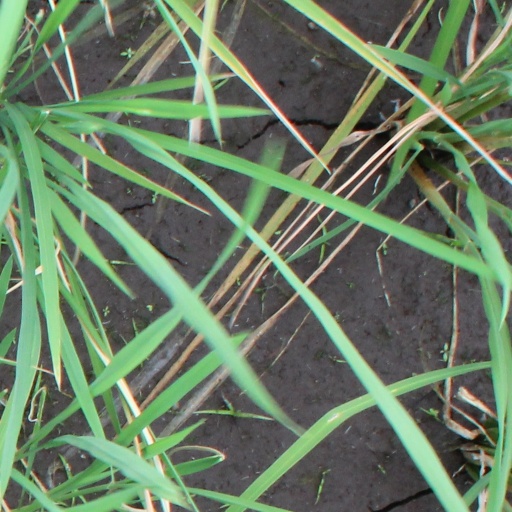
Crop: rice